Albert Manucy

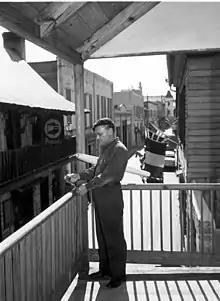
Albert Manucy at the Arrivas House, ca. 1963

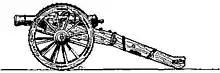
American six pounder field piece (1775) by Albert Manucy

Albert C. Manucy (February 20, 1910 – March 2, 1997) was an American author, historian and a Fulbright Scholar who specialized in Spanish Colonial Florida and the architecture of St. Augustine, Florida.